1996 Hanes 500

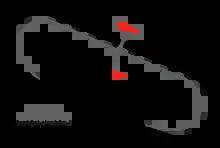
The layout of Martinsville Speedway, the venue where the race was held.

Martinsville Speedway is a NASCAR-owned stock car racing track located in Henry County, in Ridgeway, Virginia, just to the south of Martinsville. At 0.526 miles (0.847 km) in length, it is the shortest track in the NASCAR Cup Series. The track was also one of the first paved oval tracks in NASCAR, being built in 1947 by H. Clay Earles. It is also the only remaining race track that has been on the NASCAR circuit from its beginning in 1948.